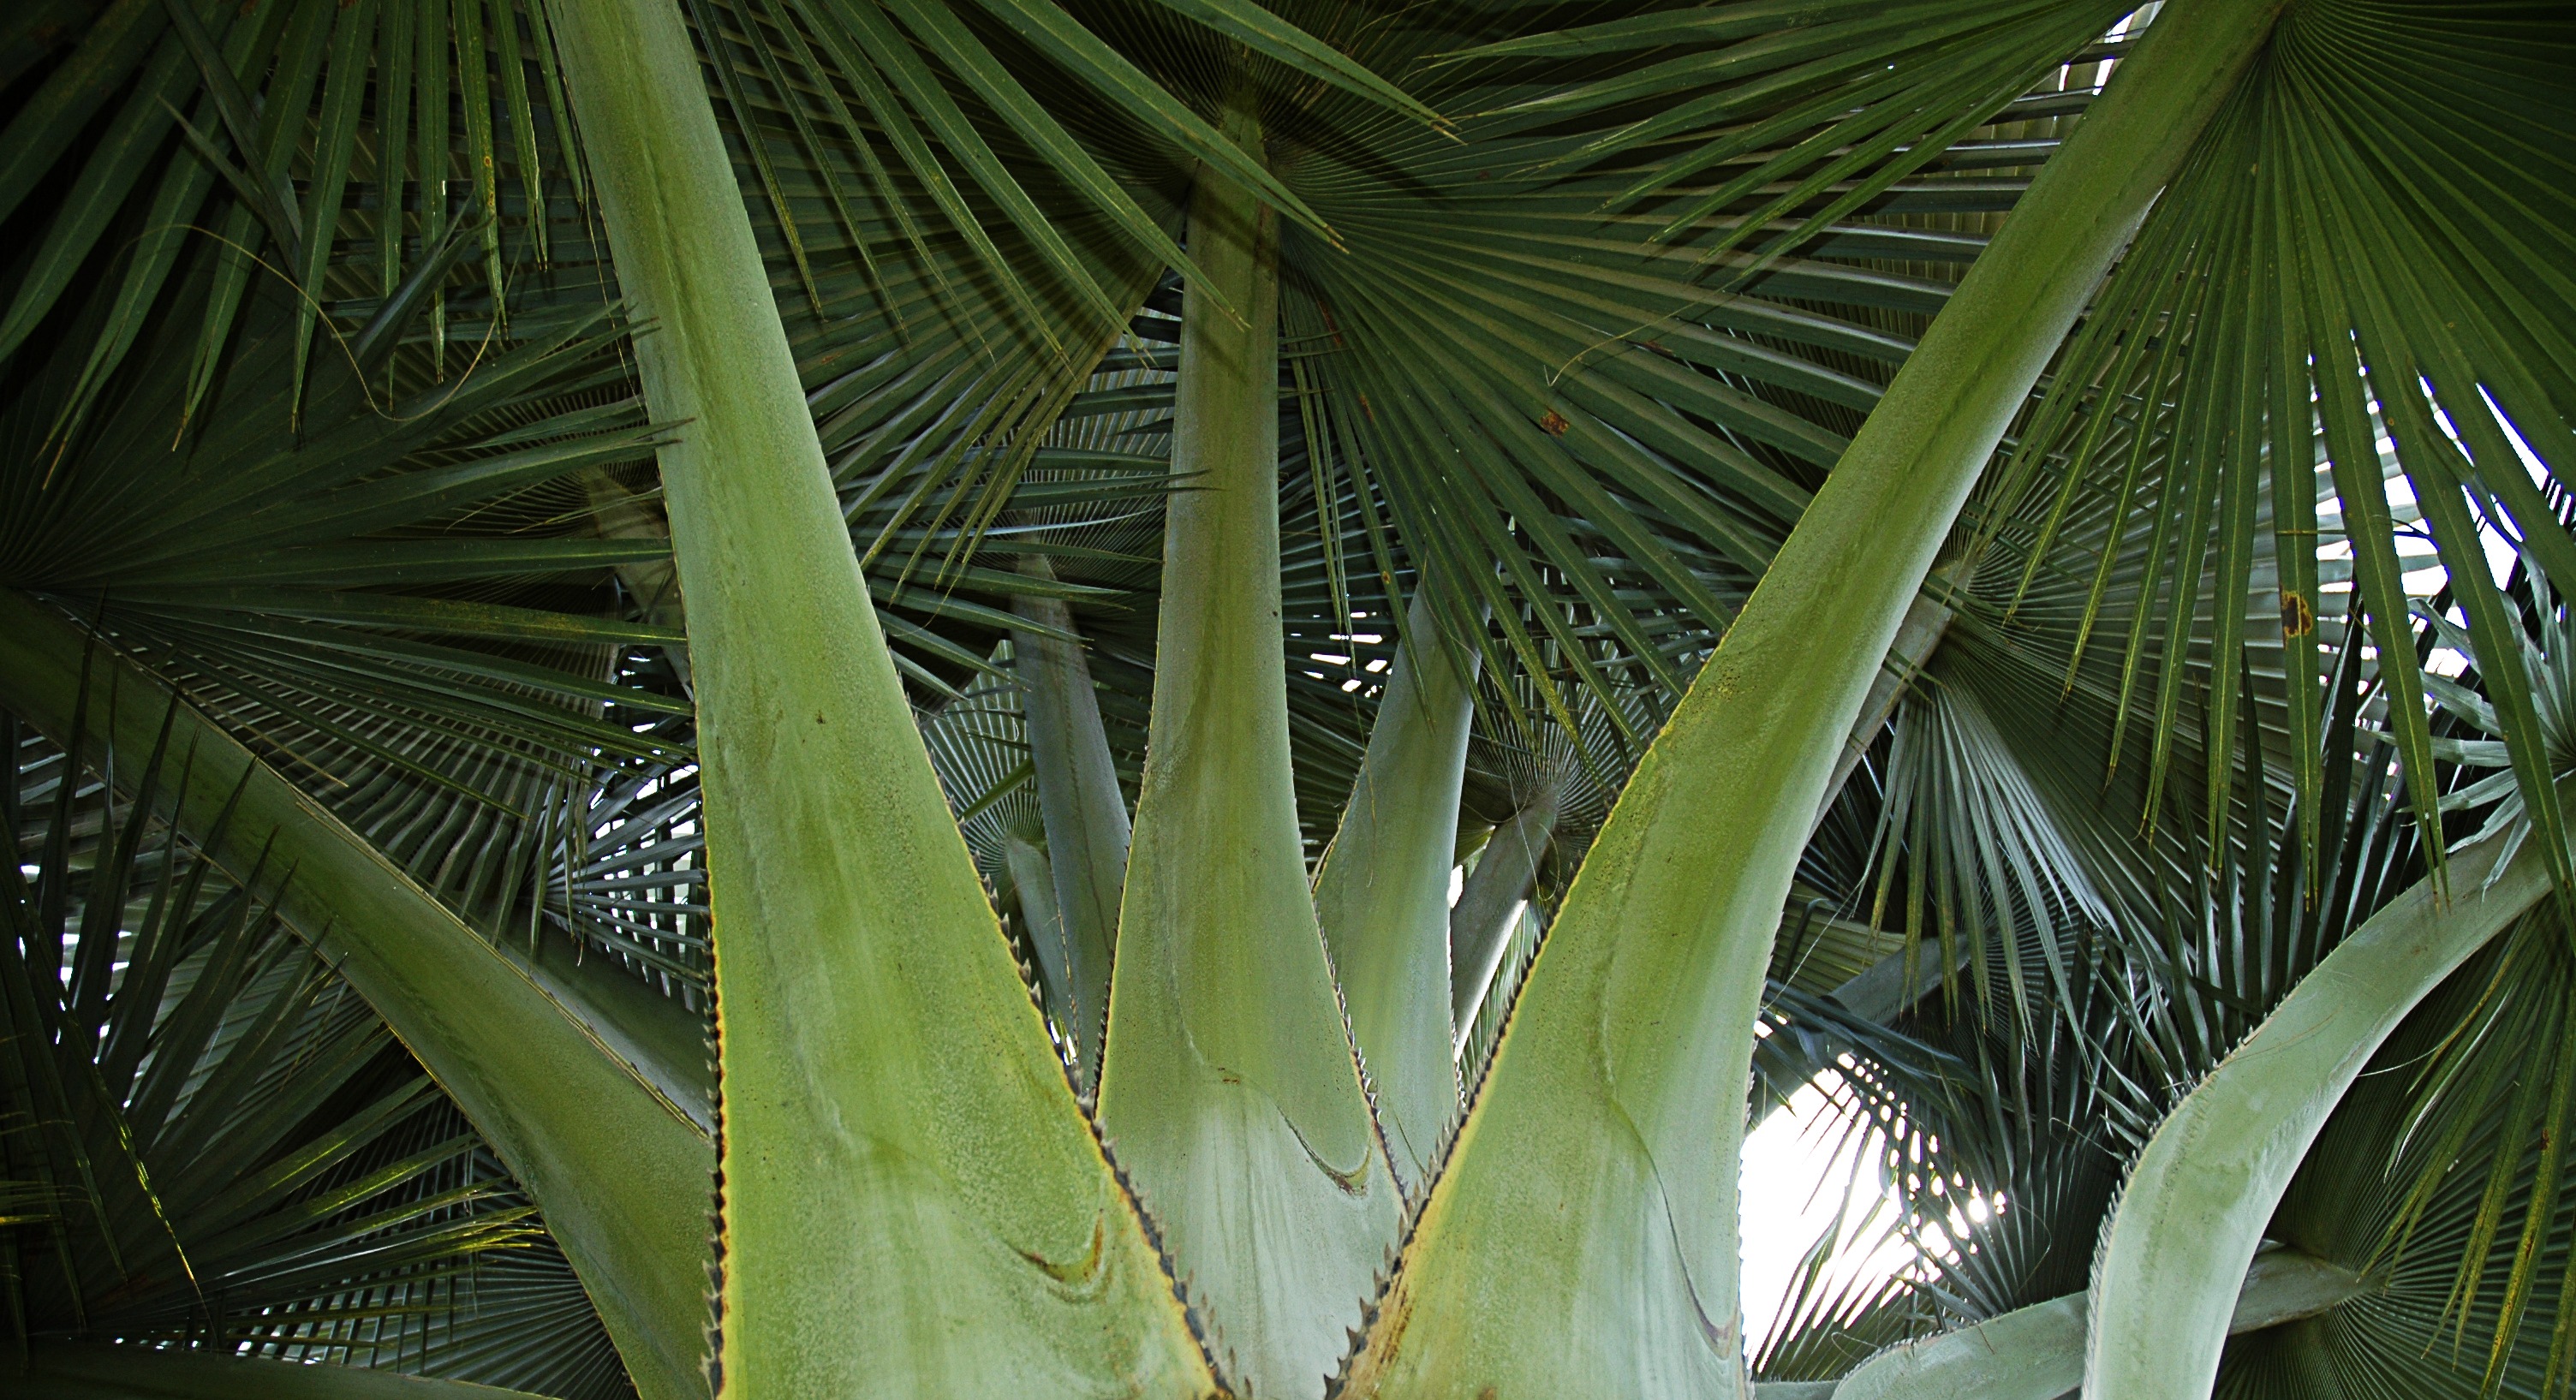
tree, plant, leaf, flower, green, jungle, palm, botany, flora, vegetation, rainforest, tropics, flowering plant, fan palm, plant stem, land plant, arecales, palm family, saw palmetto